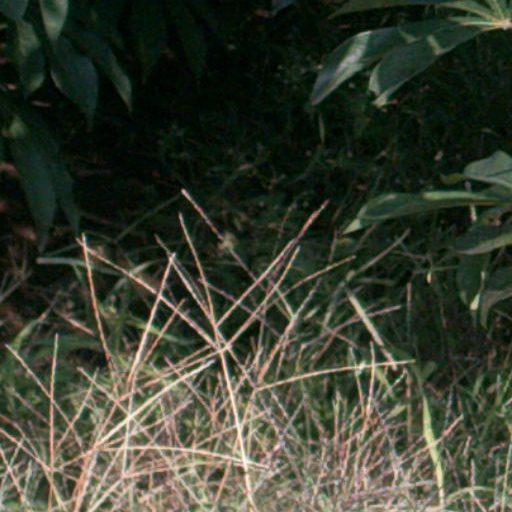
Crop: cassava